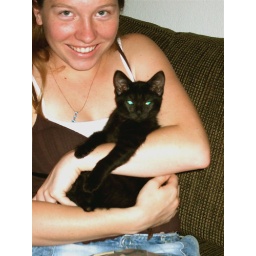
My 20-year old niece and her new kitten Sara at their home in California